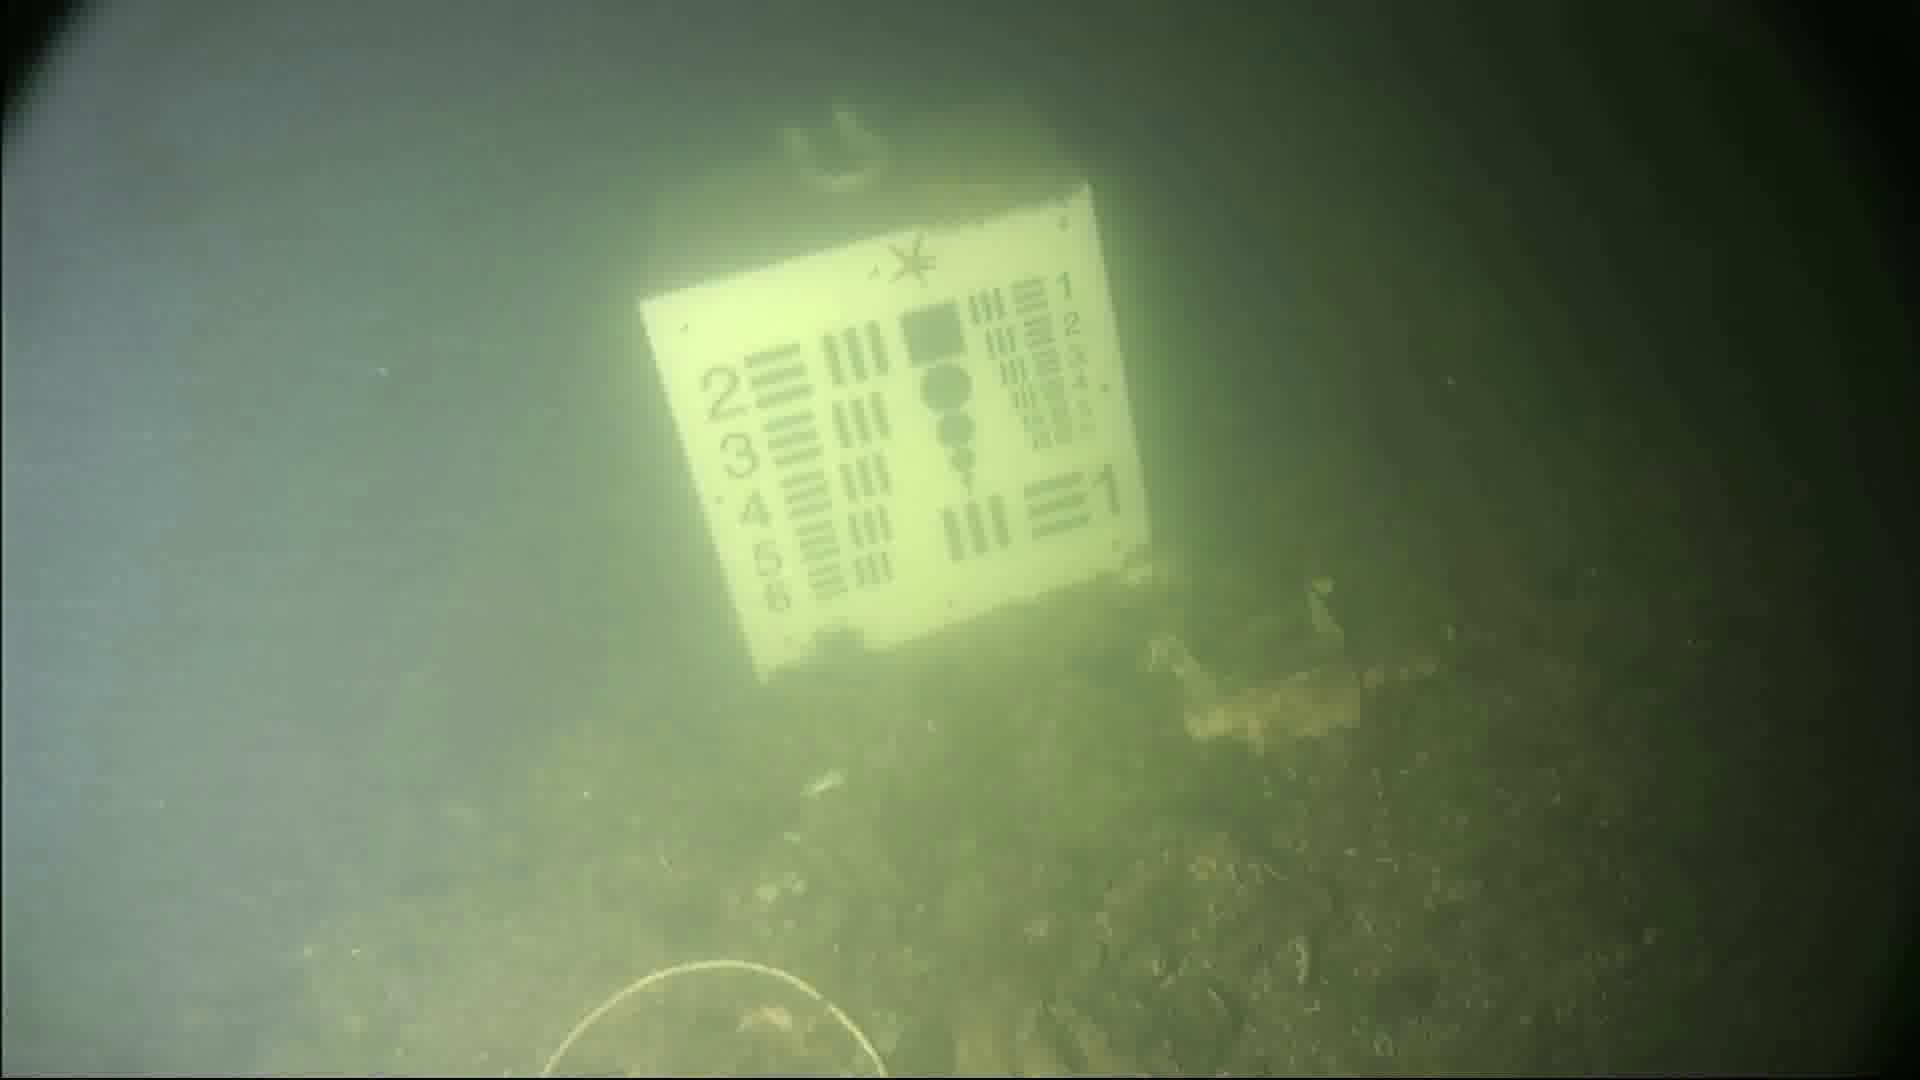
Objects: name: starfish
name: crab